Kärlekens decimaler

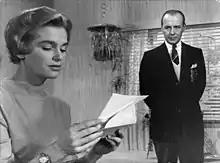
Still from the film

Kärlekens decimaler is a 1960 Swedish drama film directed by Hasse Ekman.